Hangar

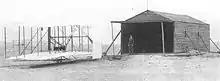
The "Wright Flyer" outside the aircraft's makeshift hangar

The Wright brothers stored and repaired their aircraft in a wooden hangar constructed in 1902 at Kill Devil Hills in North Carolina for their glider. After completing design and construction of the "Wright Flyer" in Ohio, the brothers returned to Kill Devil Hills only to find their hangar damaged. They repaired the structure and constructed a new workshop while they waited for the "Flyer" to be shipped.